Edward Vernon

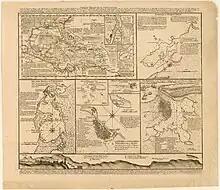
English map published in 1740 to build support for the ongoing war against Spain and to incite to the conquest of Havana. This city's plan and view are based in part on Vernon's sketches.

The accumulation of Spanish-British conflicts led to the War of Jenkins' Ear in 1739, in which Vice Admiral Vernon led a fleet along with Major General Thomas Wentworth. Vernon captured Portobelo, Panama, a Spanish colonial possession, as a result of which he was granted the Freedom of the City of London. However, Vernon's next campaign against the Spanish, a large-scale assault on Cartagena de Indias in 1741, ended in disaster. After initial success, the British fleet of 186 ships and around 12,000 infantry was defeated by a garrison of 3,500 men and the sailors disembarked from the six ships of the line commanded by the one-eyed, one-legged and one-armed Spanish admiral Blas de Lezo. As disease spread among the British troops, delaying tactics by the Spaniards and a failed assault on the last fortification defending the city led a council of war to decide to abandon the siege and withdraw to Jamaica. The assault was further marred by bitter quarrels with Wentworth. After a further year and a half ineffectually campaigning in the Caribbean, Vernon was recalled back to England to find he had been elected MP for Ipswich.